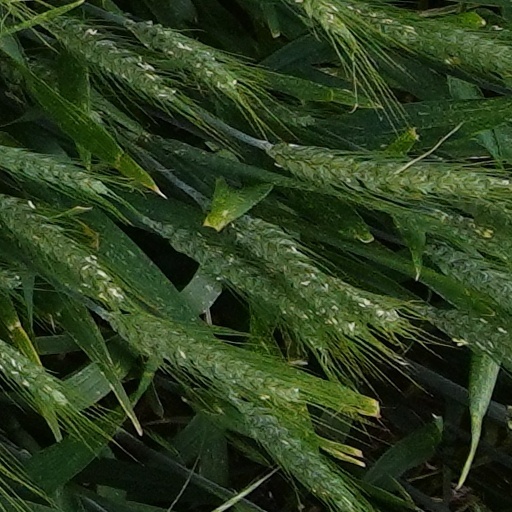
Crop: wheat